Cirque Olympique

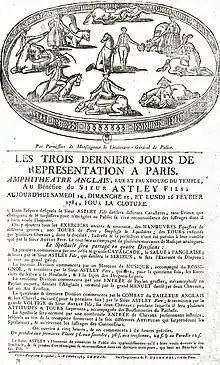
Announcement for the last three days of the 1784 season of the Cirque Anglais

The Cirque Olympique in Paris, also known as the Cirque Franconi, was an equestrian theatre company, founded in 1782 by Philip Astley, the English inventor of the modern circus ring, and was initially known as the Cirque d'Astley or the Cirque Anglais.